Necro Butcher

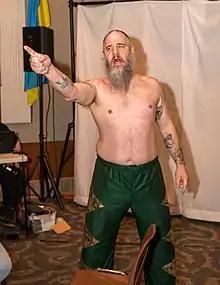
Necro Butcher in April 2014

Dylan Keith Summers (born July 13, 1973), better known by the ring name Necro Butcher, is an American professional wrestler. Throughout the years he has worked for various promotions, including Ring of Honor, Full Impact Pro, IWA Mid-South, Pro Wrestling Guerrilla, Big Japan Pro Wrestling, and Combat Zone Wrestling. He is known for his willingness to participate in a dangerous mix of deathmatch wrestling styles, as well as his appearance in the 2008 film "The Wrestler".